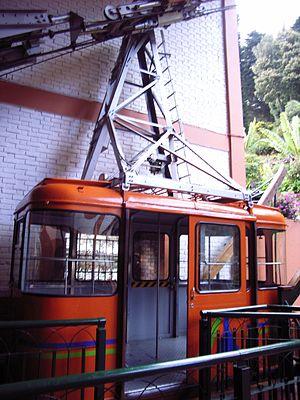
Le cerro de Monserrate, situé dans la cordillère Orientale, est l'un des cerros orientales de Bogota, la capitale de la Colombie, recevant le plus grand nombre de visiteurs.